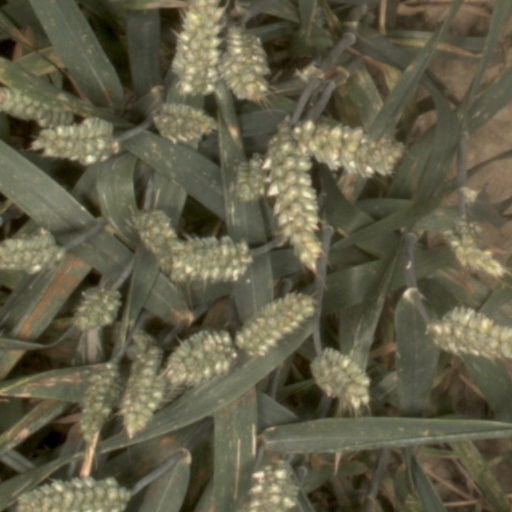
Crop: wheat